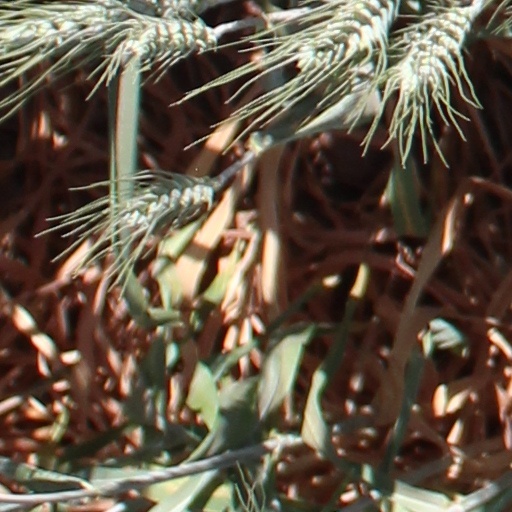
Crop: wheat